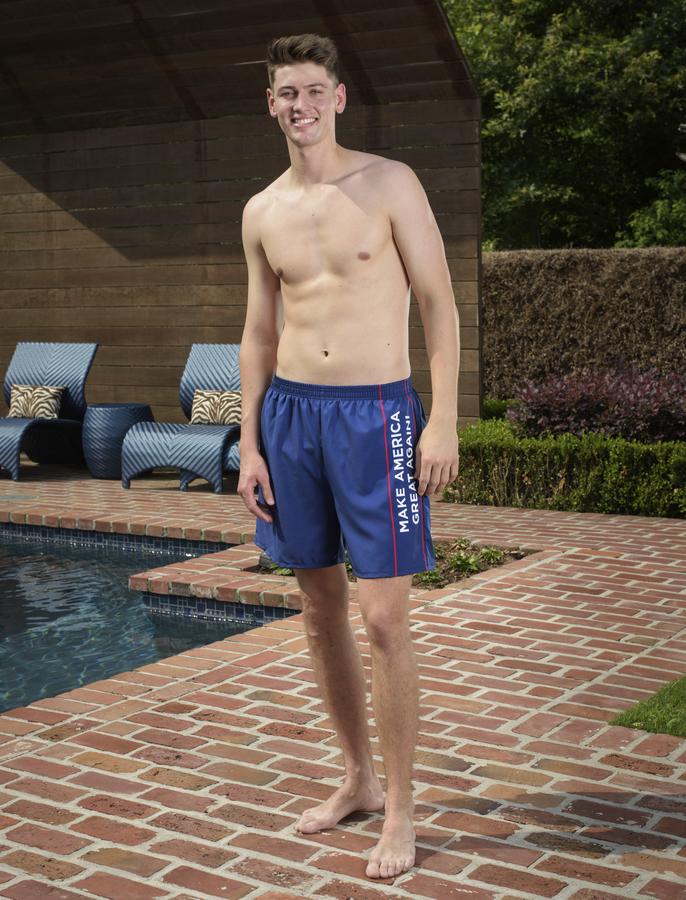
Gender: men